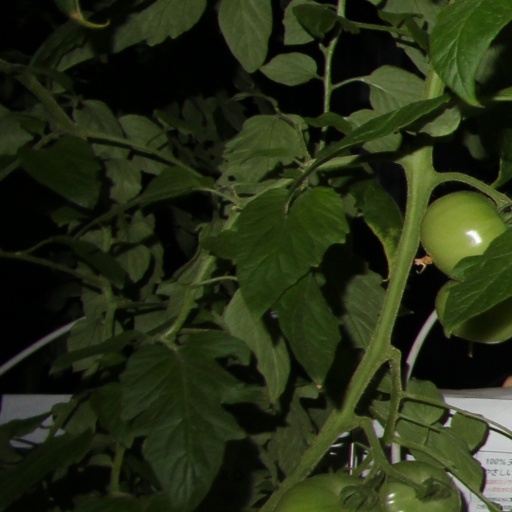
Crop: tomato